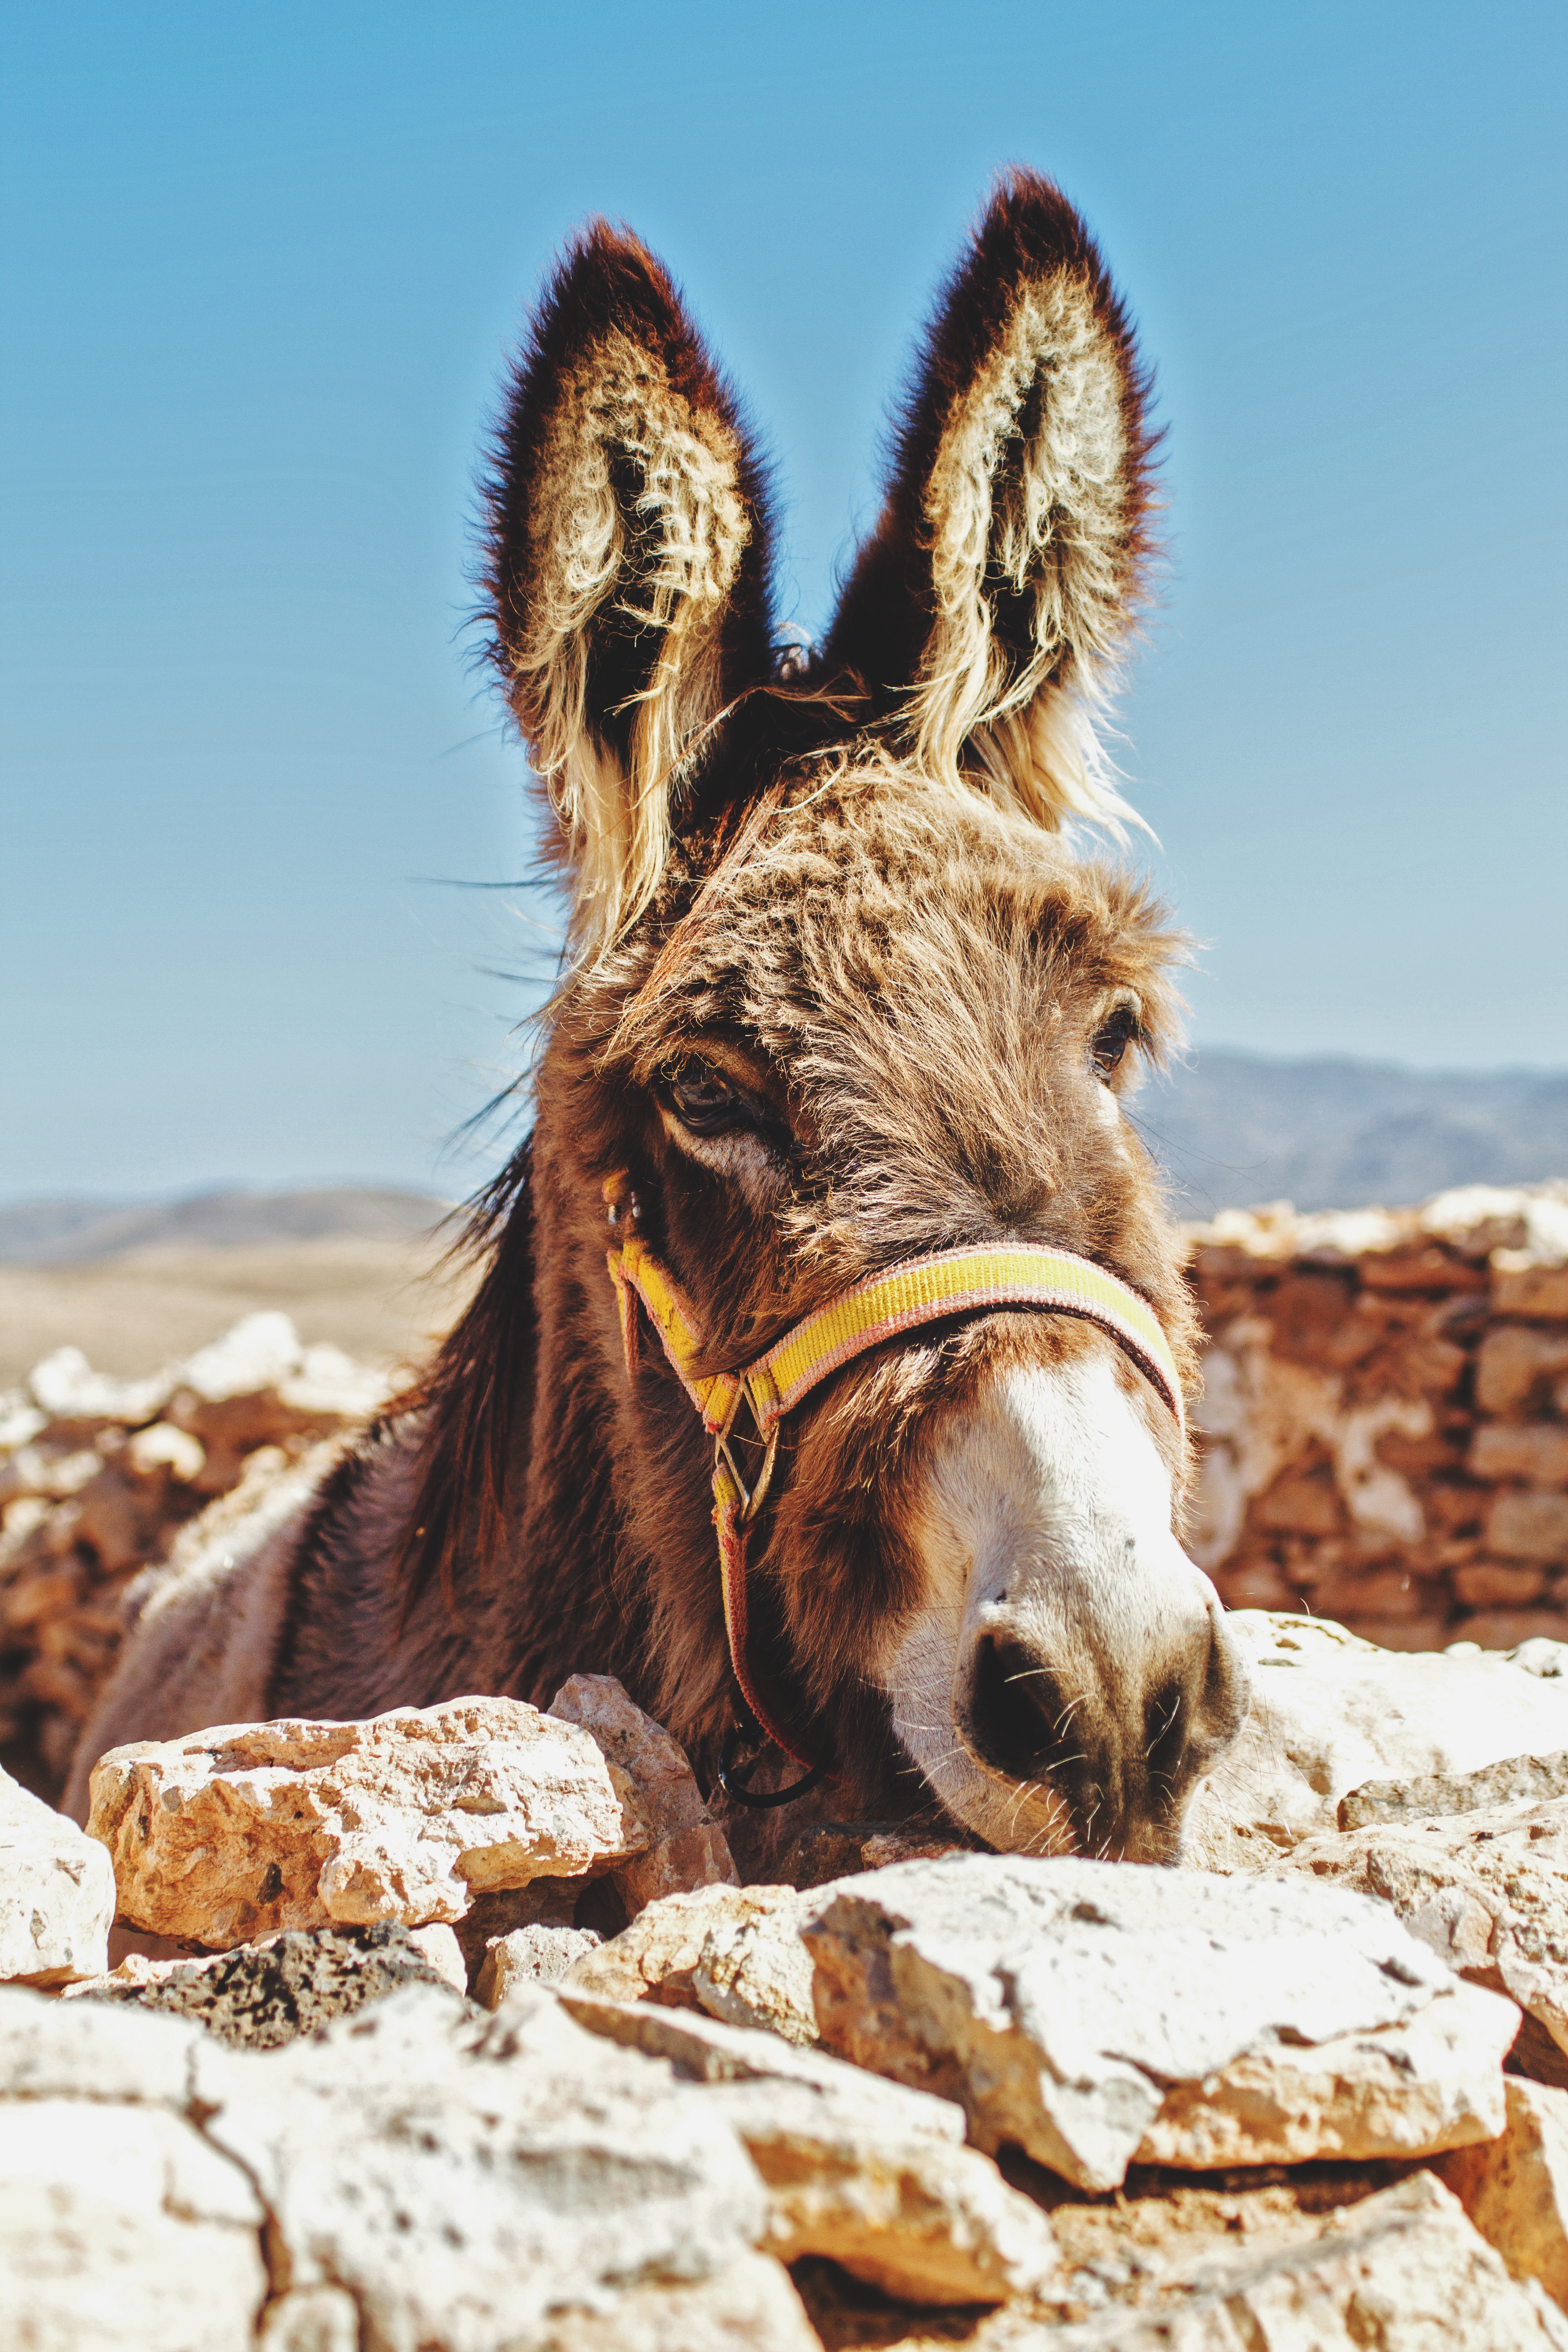
animal, stone, wildlife, fur, horse, mammal, mane, fauna, donkey, vertebrate, muzzle, pack animal, horse like mammal, mustang horse